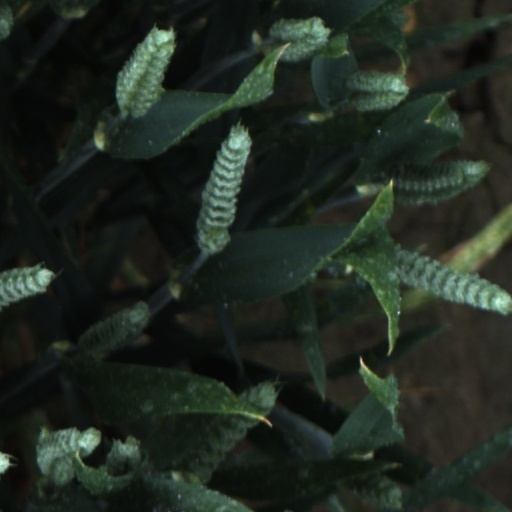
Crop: wheat